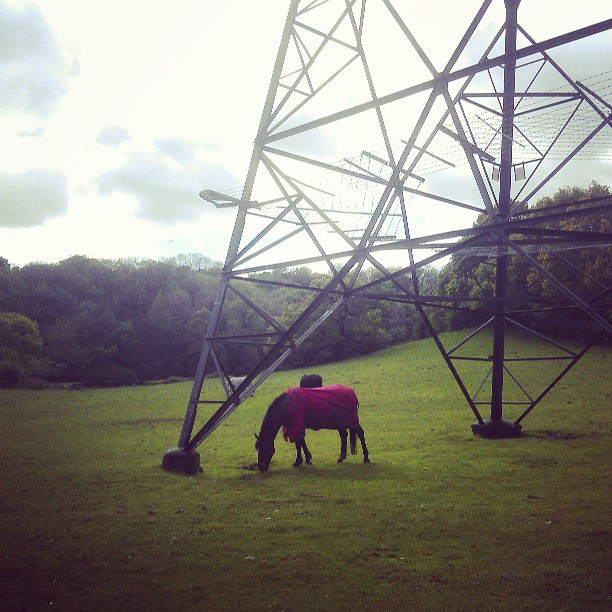
user: Given an image and a question. Answer the question in a short answer. Question: What is the metal structure holding up? Short Answer:
assistant: power line